Kilchberg railway station

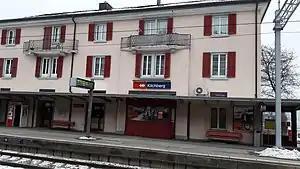
The station building in 2018

Kilchberg railway station is a railway station in Switzerland, situated near to the banks of Lake Zurich in the municipality of Kilchberg, within fare zone 150 of the Zürcher Verkehrsverbund (ZVV).. The station is located on the Lake Zurich left bank line, which originally formed part of the Zürich to Lucerne main line, although most main line trains now use the alternative Zimmerberg Base Tunnel routing. It is served by lines S8 and S24 of the Zurich S-Bahn.